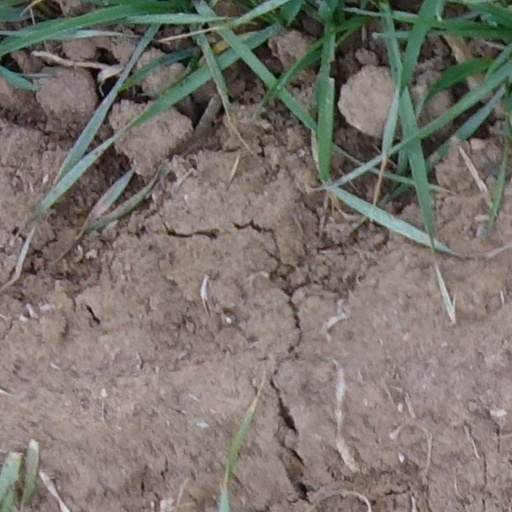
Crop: wheat